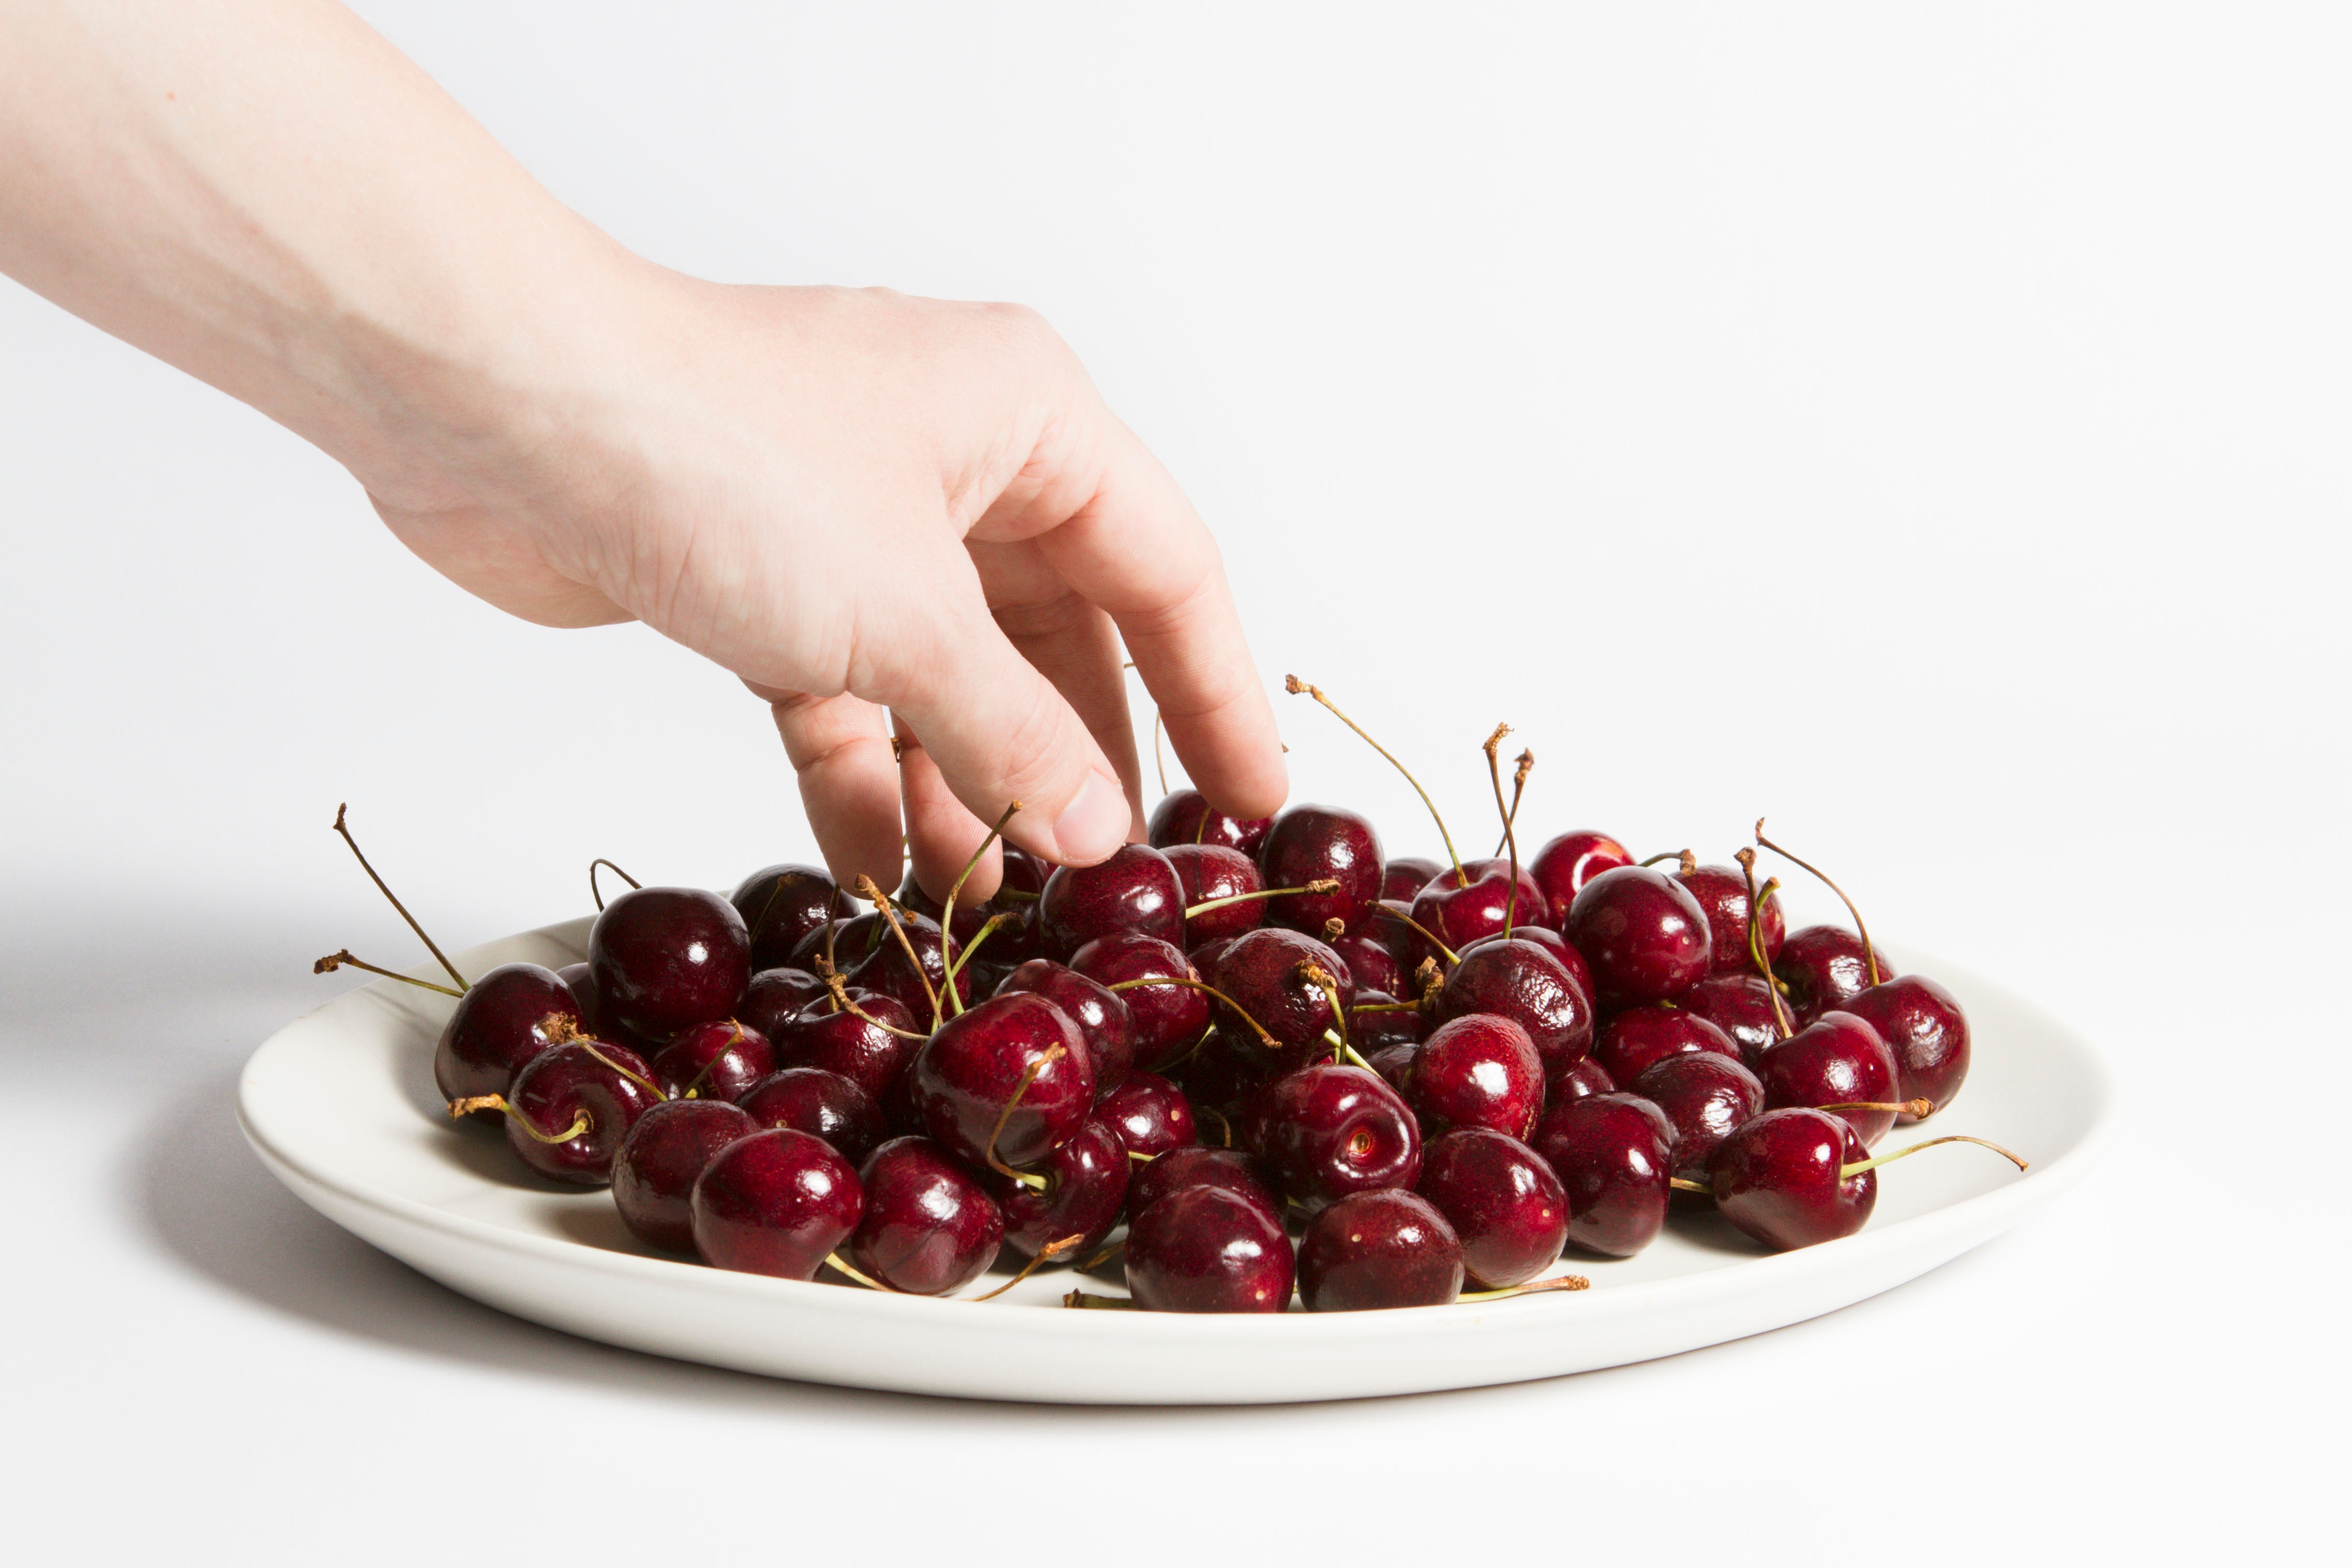
plant, fruit, berry, food, produce, cherry, flowering plant, land plant